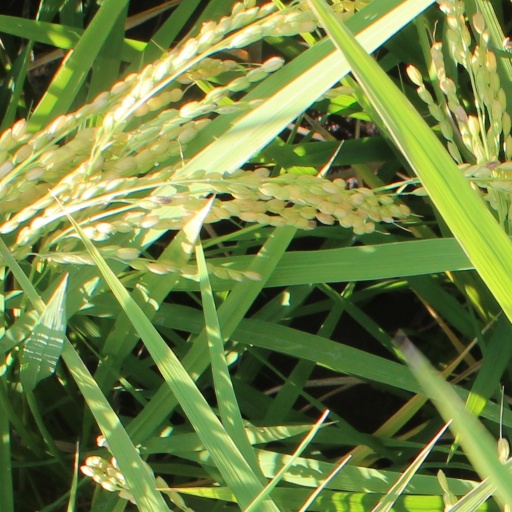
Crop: rice